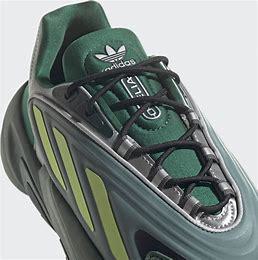
Brand: Adidas
Model: Ozelia